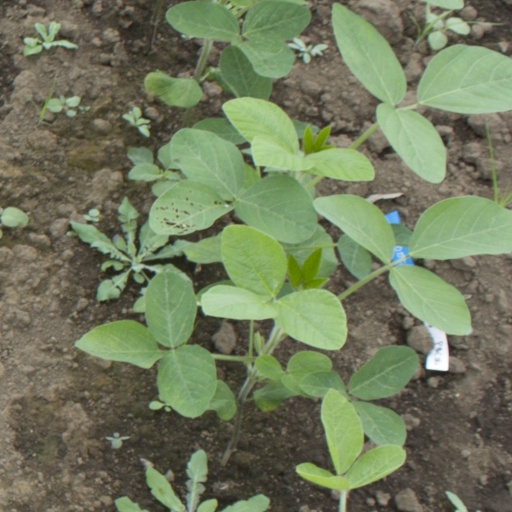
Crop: soybean